The Dancing Girl (film)

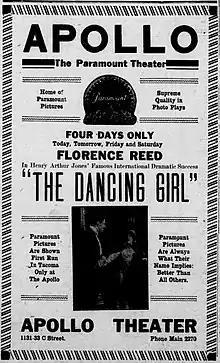
A newspaper advertisement

The Dancing Girl is a lost 1915 silent film drama produced by the Famous Players Film Company and distributed by Paramount Pictures. It is based on the 1891 Broadway play of the same name by Henry Arthur Jones. The film was directed by Allan Dwan and starred stage actress Florence Reed in her film debut. Reed's husband, Malcolm Williams, also appears in the film.